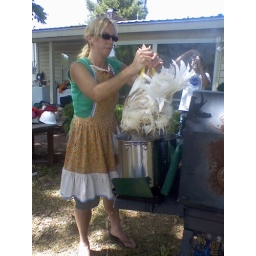
June dips the bird in boiling water to help remove feathers.